RMS Teutonic

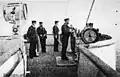
The bridge of "Teutonic" in 1897

Because of her Naval subsidy, in 1900, she served as a troop transport during the Boer War. In 1901, "Teutonic" encountered a tsunami, which washed two lookouts out of the crows nest who survived. The tsunami hit at night, so there were no passengers up on deck.